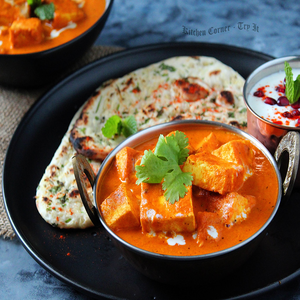
Dish: paneer